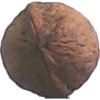
Label: Walnut 1